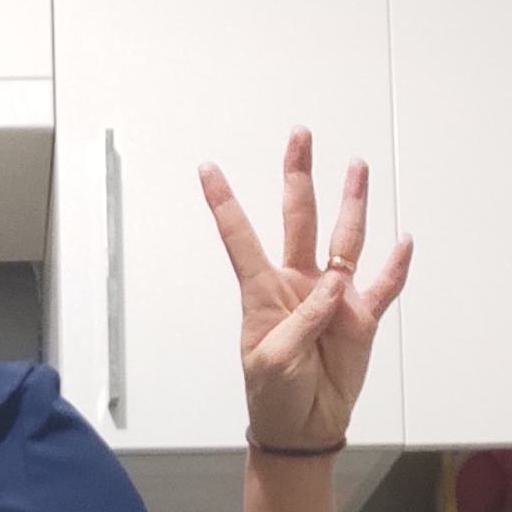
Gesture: four